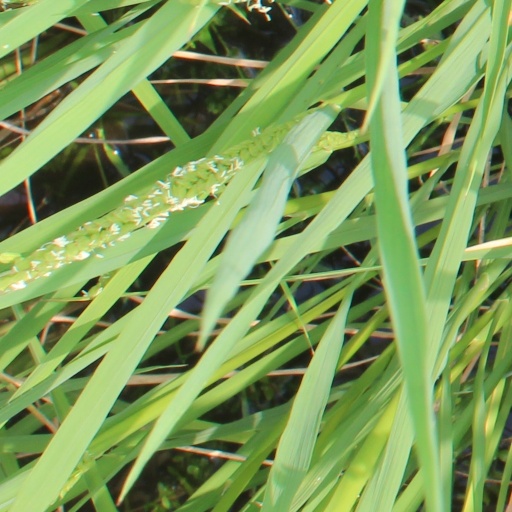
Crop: rice